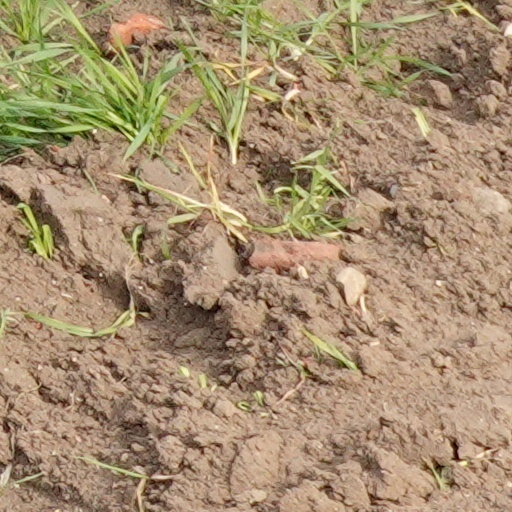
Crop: wheat